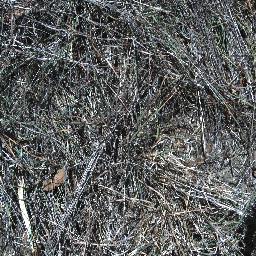
Label: negative